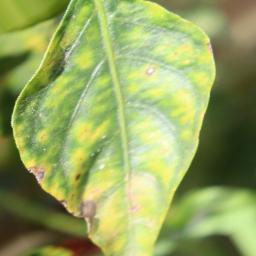
Label: nutritional